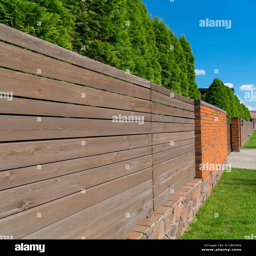
fence made of wood and bricks .